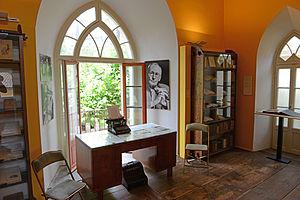
Montagnola est une localité et une ancienne commune suisse du canton du Tessin.